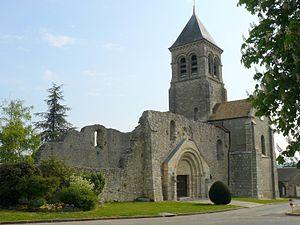
Eglise partiellement ruinée Sainte-Madeleine, à Montchauvet (Yvelines, France)
Montchauvet est une commune française située dans le département des Yvelines en région Île-de-France.